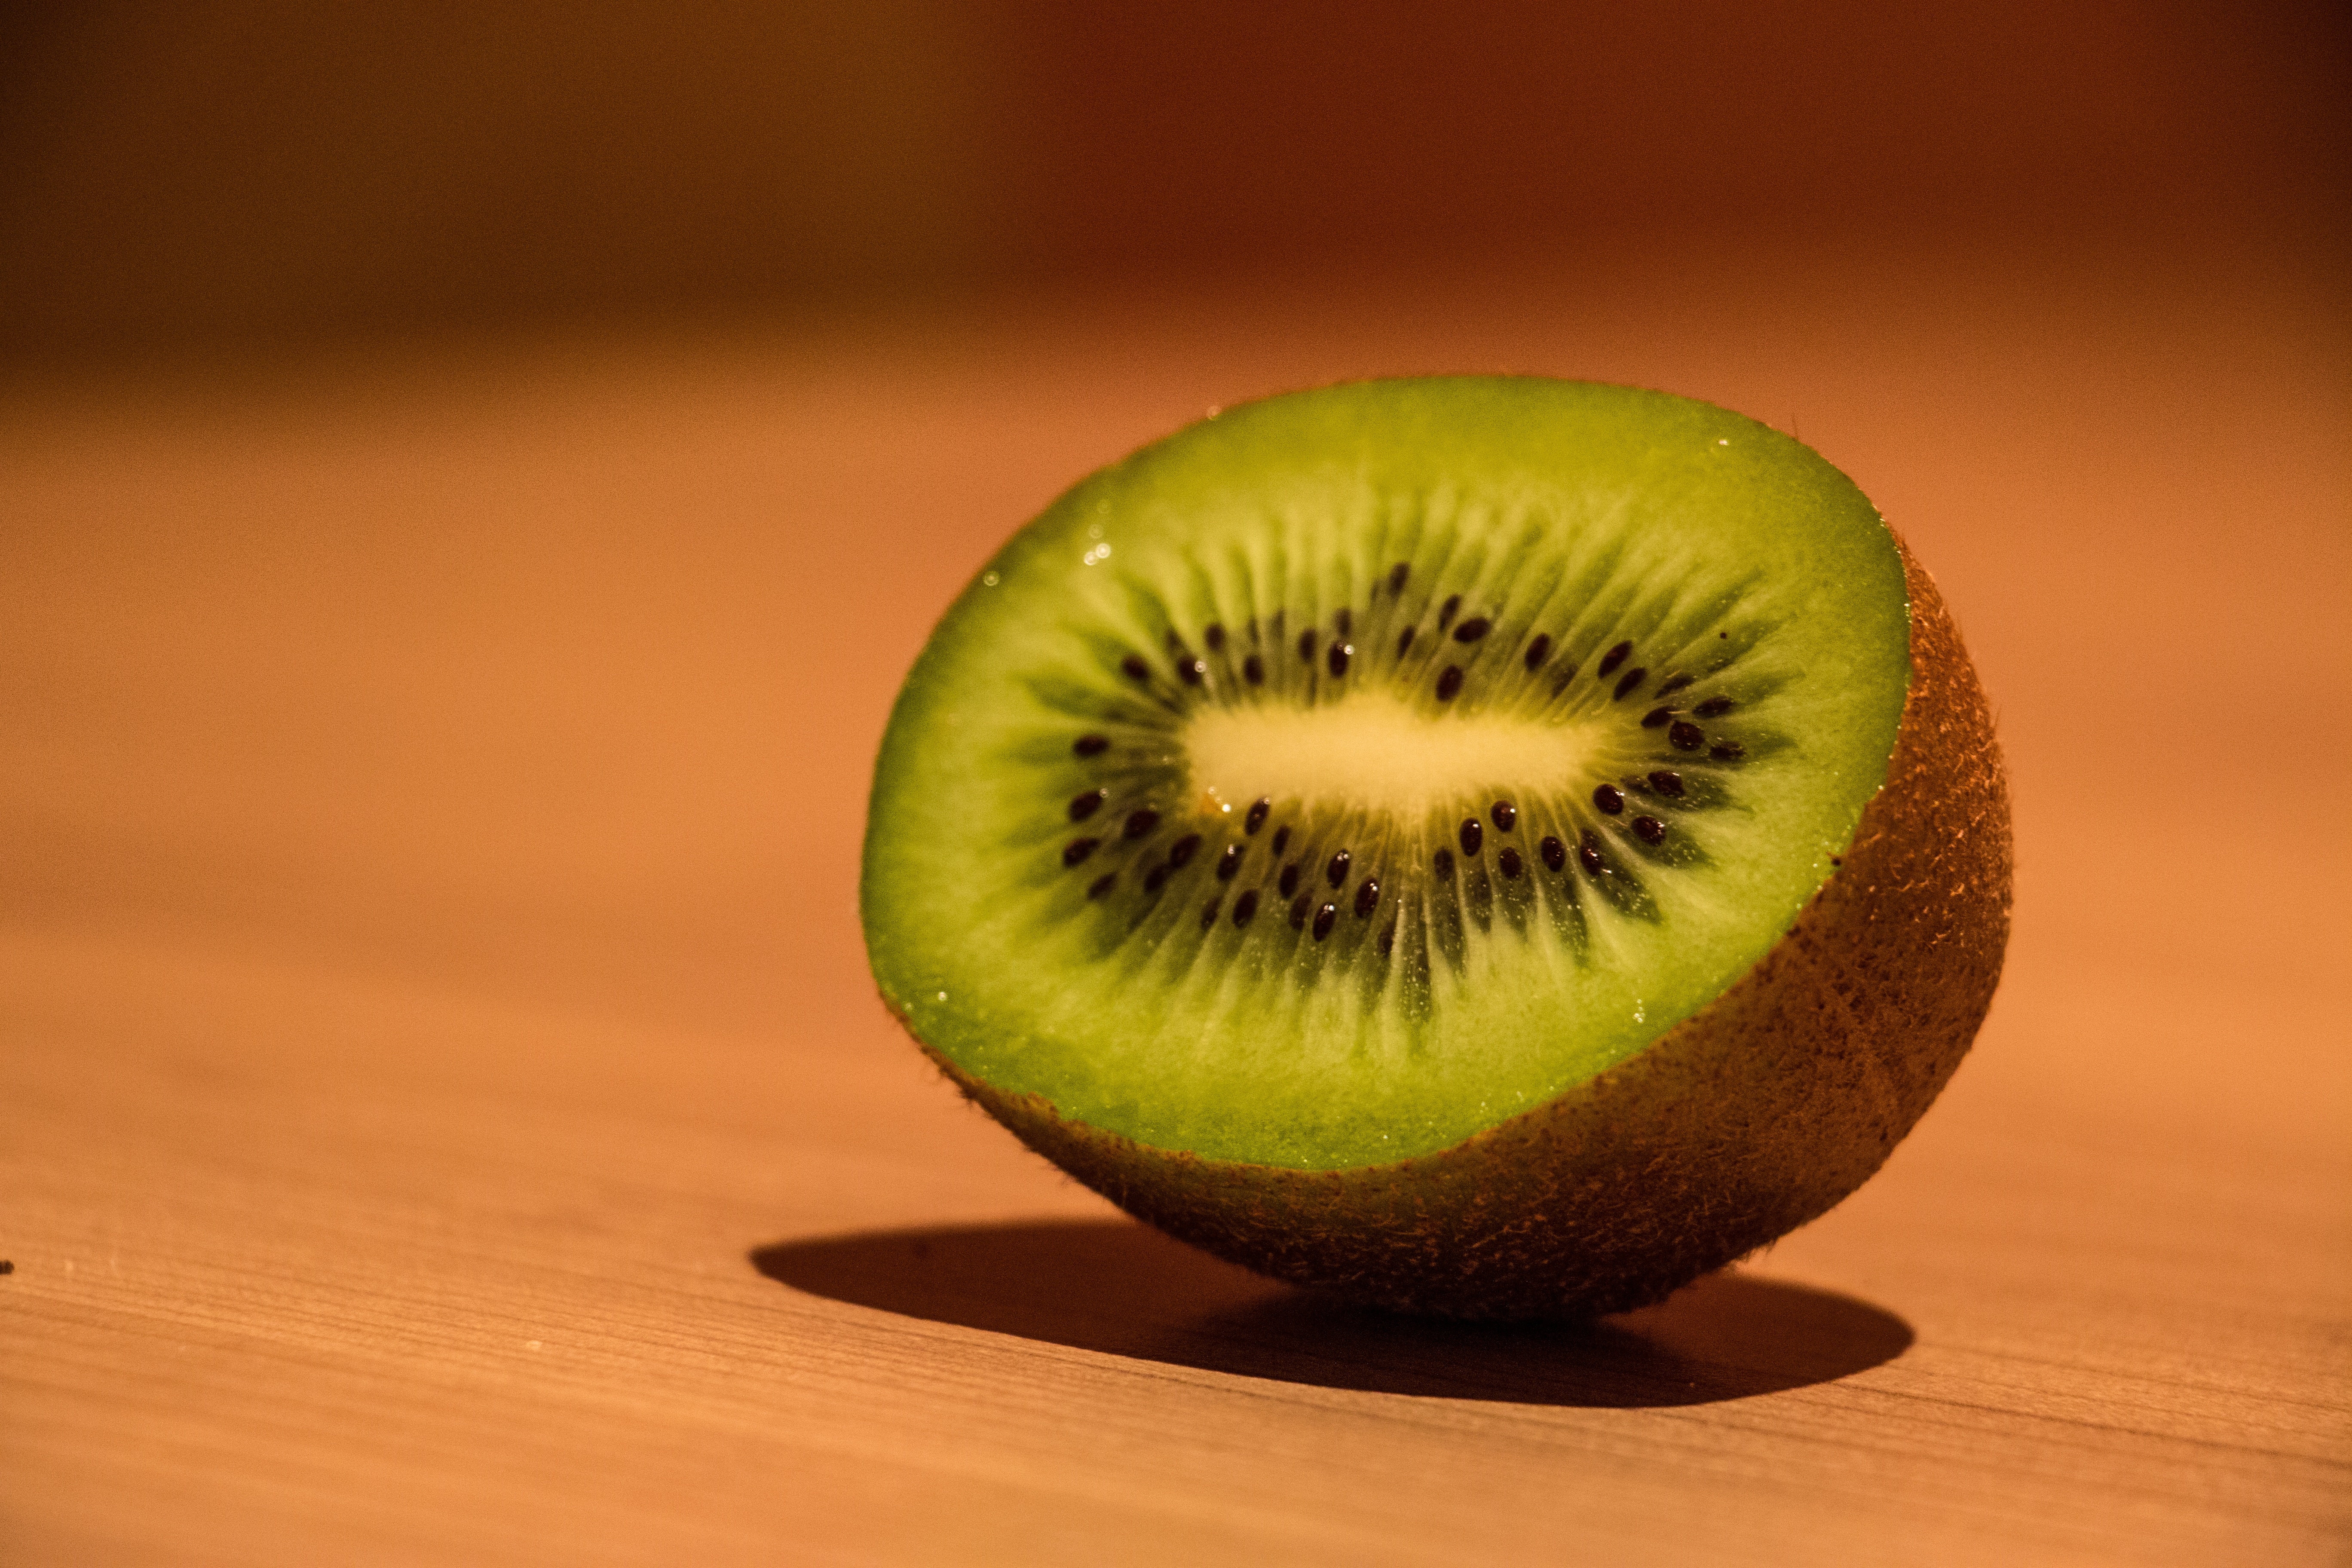
plant, fruit, flower, food, green, produce, yellow, healthy, cut, close up, kiwi, fruits, vitamins, frisch, disc, macro photography, kiwifruit